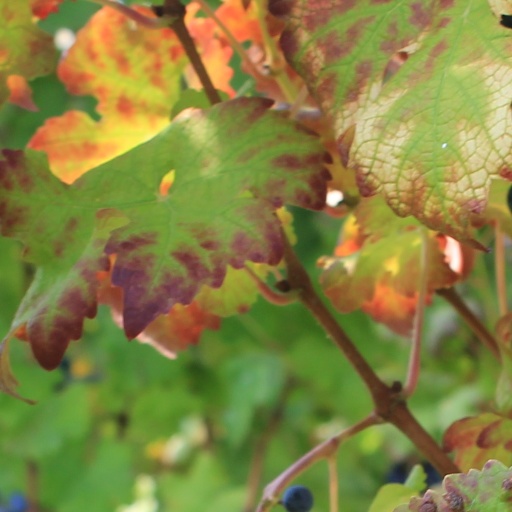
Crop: grape